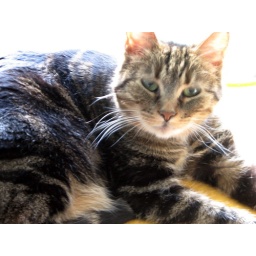
it's blurry, but Kylie was posing in the window on the table in my room, which was too sweet to pass up